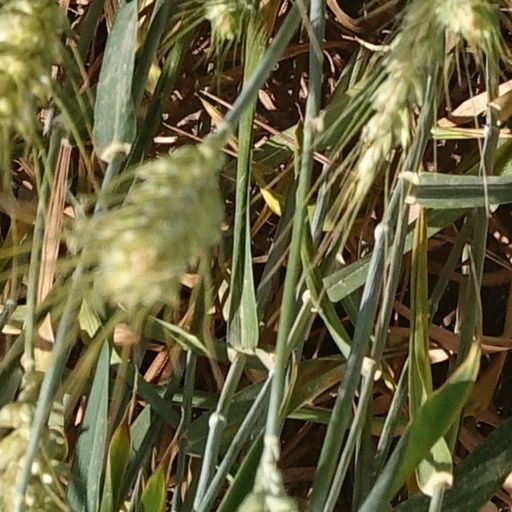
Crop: wheat